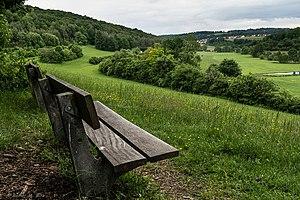
Le Würmtal entre Aidlingen et Dätzingen regardant vers Aidlingen